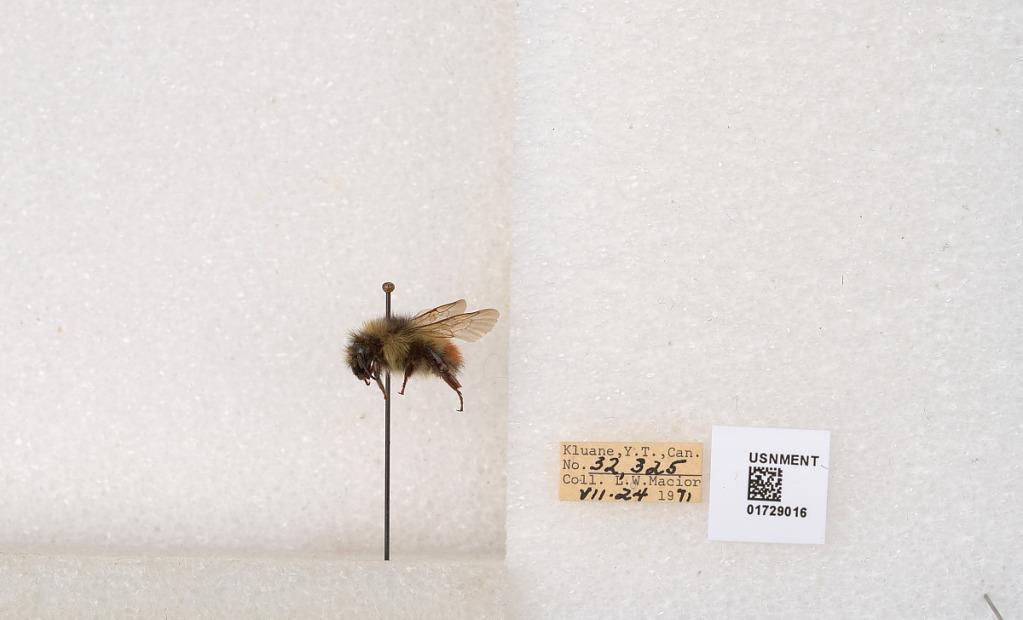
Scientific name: Bombus flavifrons Cresson
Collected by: L. Macior
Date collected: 1971-7-24
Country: Canada
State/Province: Yukon Territory
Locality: Kluane National Park and Reserve
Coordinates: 60.7493, -139.504